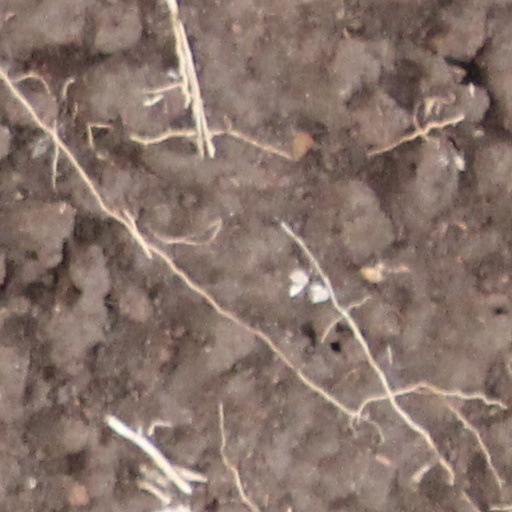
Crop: wheat